Choibalsan (city)

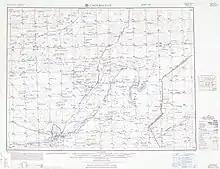
Choibalsan (labelled as CHOYBALSAN (BAYAN TUMAN)) (1955)

The location has been a post on a trading route for centuries. In the 19th century it grew into a city, and became the economic hub of eastern Mongolia in the twentieth century and is still serving as an active economic center for Eastern Mongolia.